Law enforcement by country

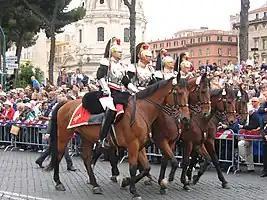
The Corazzieri is an honour guard unit provided by the Carabinieri, a Gendarmerie force in Italy.

Locally, with jurisdiction only in little felonies, There are also "Polizia Provinciale" in some of the 109 provinces of Italy, and "Polizia Municipale" in every comune. Even though they support other forces in drug dealing and thefts, their primary function is to patrol streets and prevent felonies. They have full police power in their jurisdiction and they also can do investigation.